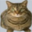
Label: cat